Tung Lin Kok Yuen

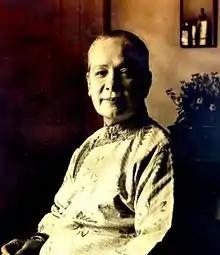
Lady Clara Lin Kok

Lady Clara Lin-Kok (1875–1938) was the second of two wives of Sir Robert. She married him in 1895. She was the mother to ten children, 7 daughters and 3 sons. Lady Clara Lin-Kok, supported by Sir Robert, invested a considerable amount of time and energy in her life to the establishment of diverse charitable activities aimed at assisting and alleviating the sufferings of the infirmed, disadvantaged and underprivileged. Her charitable acts were largely inspired by her belief in, and devotion to, the Buddhist faith.